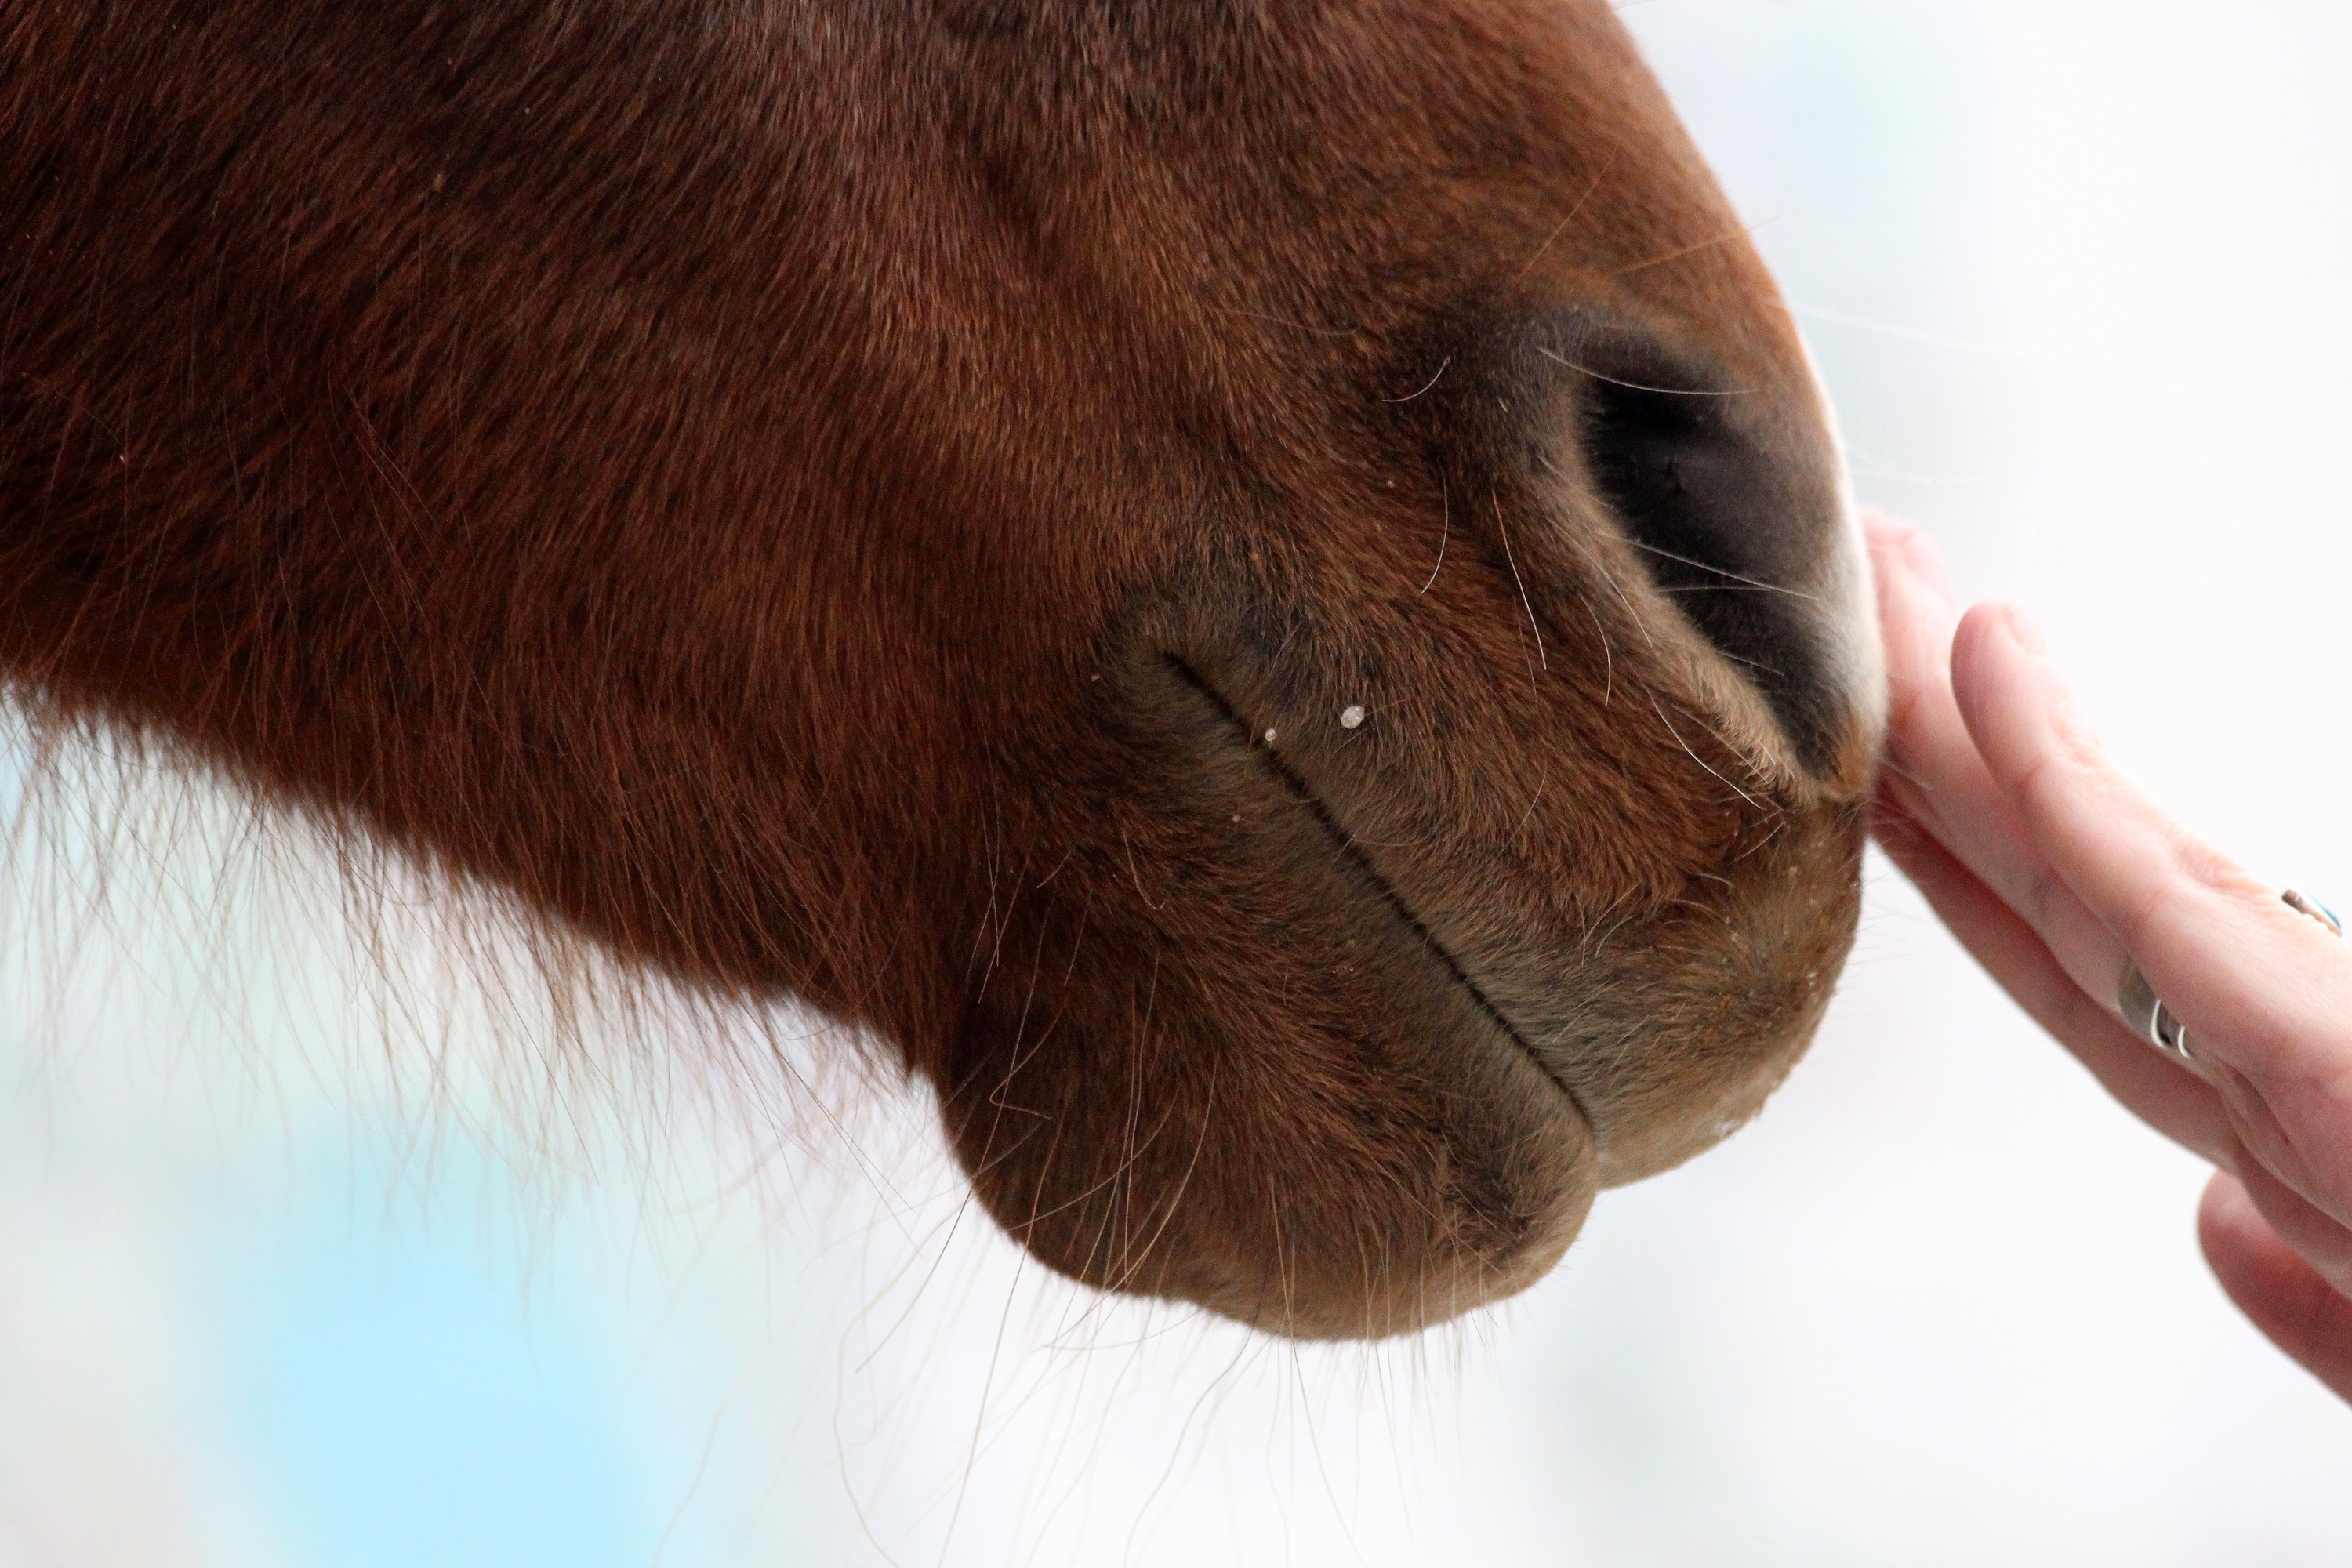
hand, animal, zoo, fur, horse, brown, mammal, ear, close up, nose, snout, eye, head, lips, organ, strokes, female hand, muzzle horse, the nostrils, odd toed ungulate animals